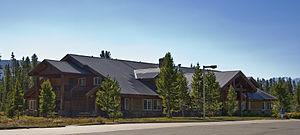
Flagg Ranch Main Lodge entre les parcs nationaux de Yellowstone et de Grand Teton, Wyoming, États-Unis